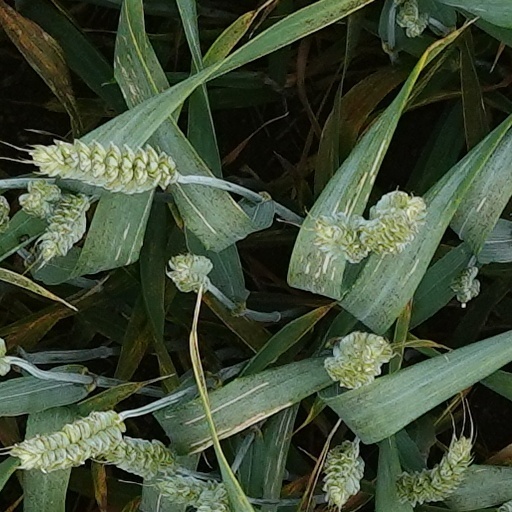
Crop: wheat